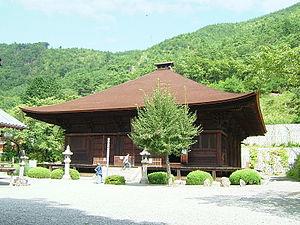
Le terme « trésor national » est utilisé au Japon depuis 1897 pour désigner les biens les plus précieux du patrimoine culturel du Japon bien que la définition et les critères aient changé depuis la création du terme. Les bâtiments des temples bouddhistes de cette liste ont été classés Trésors nationaux du Japon quand la loi pour la protection des biens culturels est entrée en vigueur le 9 juin 1951. Les pièces sont choisies par le ministère de l'Éducation, de la Culture, des Sports, des Sciences et de la Technologie sur le fondement de leur « valeur artistique ou historique particulièrement élevée ». Cette liste présente 152 entrées de bâtiments de temples Trésors nationaux de la fin du VIIᵉ siècle classique au début de l'époque d'Edo moderne du XIXᵉ siècle. Le nombre d'édifices répertoriés dans cette liste est supérieur à 152, parce que, dans certains cas, des groupes de bâtiments liés entre eux sont réunis pour former une seule entrée. Les structures comprennent des bâtiments principaux tels que le kon-dō, le hon-dō, le butsuden, des pagodes, des portes, un beffroi, des couloirs et d'autres bâtiments et édifices qui font partie d'un temple bouddhiste.
Cette liste présente les éléments architecturaux du Japon datant de l'époque de Kamakura désignés biens culturels importants.